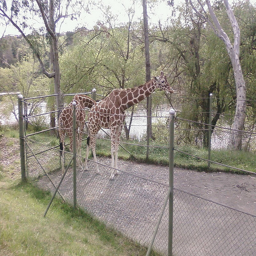
Two Giraffes are fenced in the wilderness looking on.
Two giraffes in a fenced enclosure near a river.
Two giraffe standing behind a fence near a river.
Two giraffes standing in a small fenced pen
Two giraffes huddle in a small chain link enclosure.